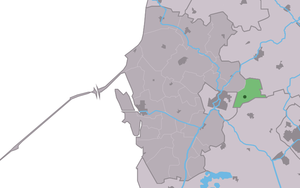
Hartwerd est un village de la commune néerlandaise de Súdwest Fryslân, dans la province de Frise. Son nom en frison est Hartwert.